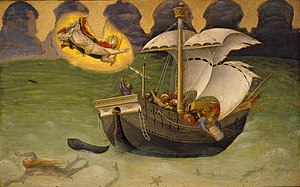
Sankt Nikolaus / De tre piger uden medgift
Maleri i Pinacoteca Vaticana i Rom: Redning af søfolk.
Sankt Nikolaus var biskop i Myra i dagens tyrkiske provins Antalya, dengang Lykien i Lilleasien. Historisk ved man ikke andet sikkert om hans liv, end at han var biskop i Myra; men fra det 6. århundrede blev hans grav et søgt valfartssted. Hans rester blev i det 9. århundrede bragt til Vesteuropa af pave Nikolaus 1.